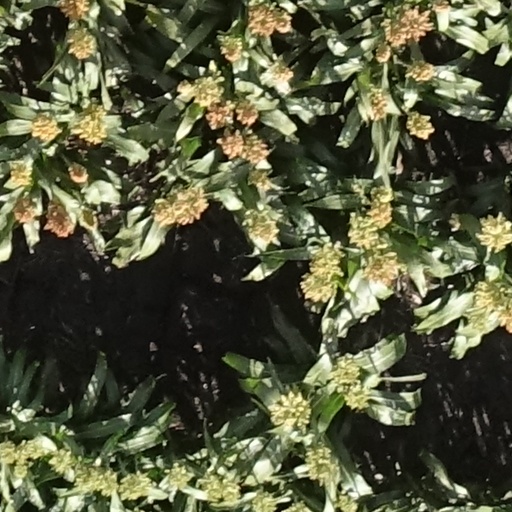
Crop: sorghum